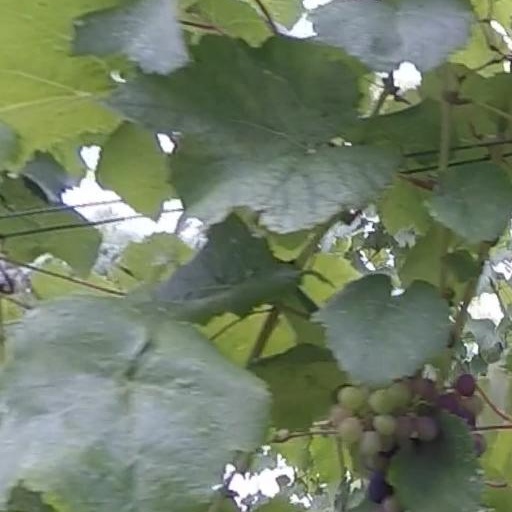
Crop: grape